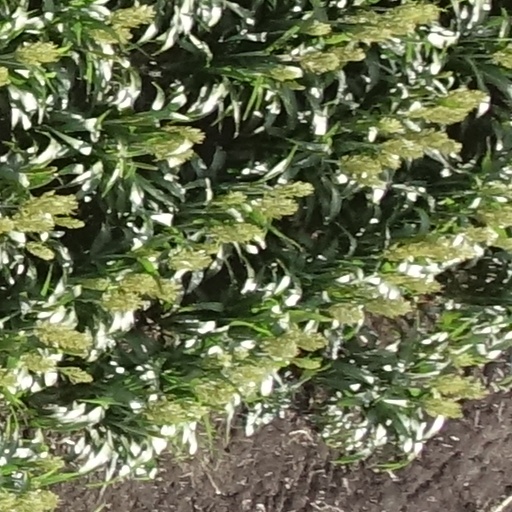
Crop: sorghum